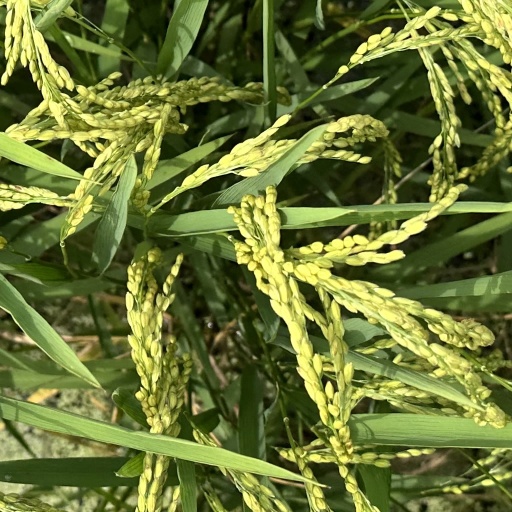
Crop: rice